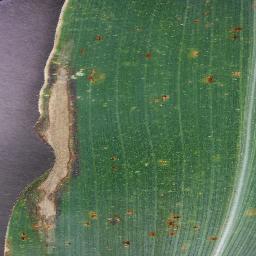
Label: Corn___Northern_Leaf_Blight